Stanley Medical College

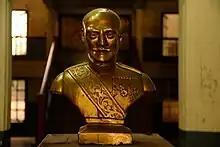
Statue of George Fredrick Stanley

Stanley Medical College and Hospitals is one of the oldest centers in India in the field of medical education. The seed for this institution was sown as early as 1740 when the East India Company first created the medical department. The Stanley Hospital now stands on the old site of the Monegar Choultry established in 1782. In 1799, the Madras Native Infirmary was established with Monegar Choultry and leper asylum providing medical services.